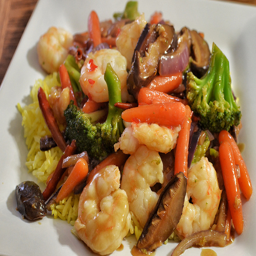
There are some shrimp, carrots, and other vegetables on the plate.
Delicious looking entree of shrimp, vegetables and rice
This is a vegetable melody with shrimp over rice.
the food is cooked and read to be eaten
A plate with stur fried carrots, broccoli, mushrooms and shrimp on top of rice.